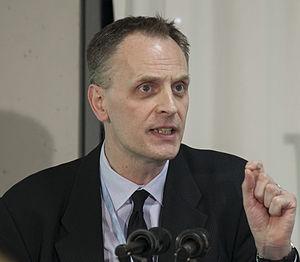
Richard Horton est le rédacteur en chef de The Lancet, un journal médical britannique, depuis 1995.